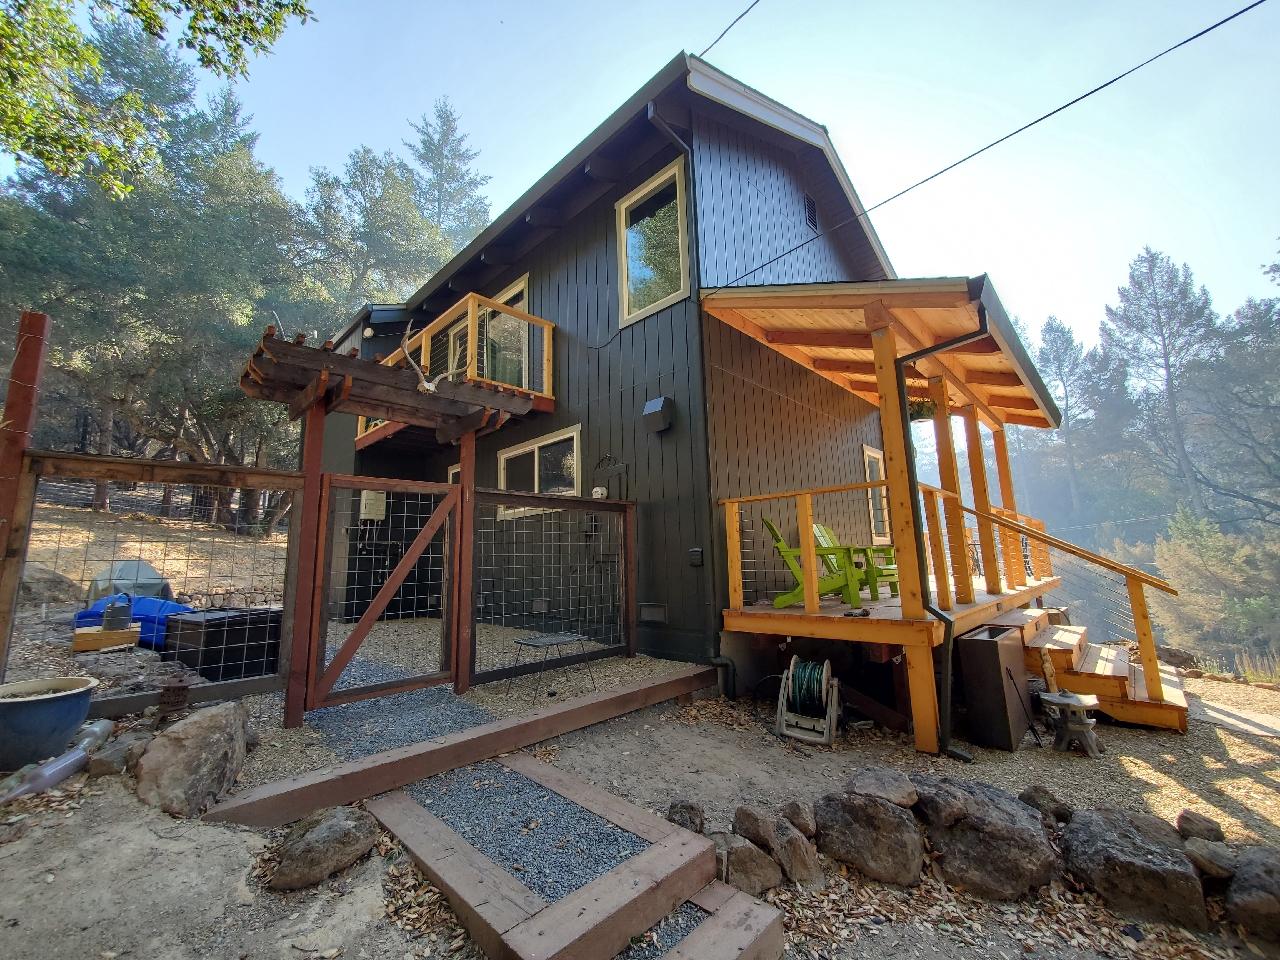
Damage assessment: no_damage